Caecum trachea

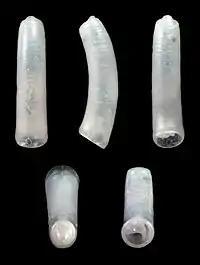
"Caecum trachea obsoleta"

This species is distributed on rocky shores in European waters from Norway to the Canaries, in the Mediterranean Sea and in the Black Sea